Dilwara Temples

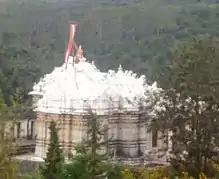
Pittalhar Temple

The Pittalhar temple, also called the Adinatha temple, was built by Bhima Shah, a minister of Sultan Begada of Ahmedabad, between 1316-1432 AD. A massive metal statue of Rishabhanatha (Adinatha), cast in five metals, is installed in the temple. The main metal used in this statue is 'Pital' (brass), hence the name 'Pittalhar'. The name of the temple is also mentioned in an inscription dating back to 1432, found in Digambar shrine in Dilwara complex.